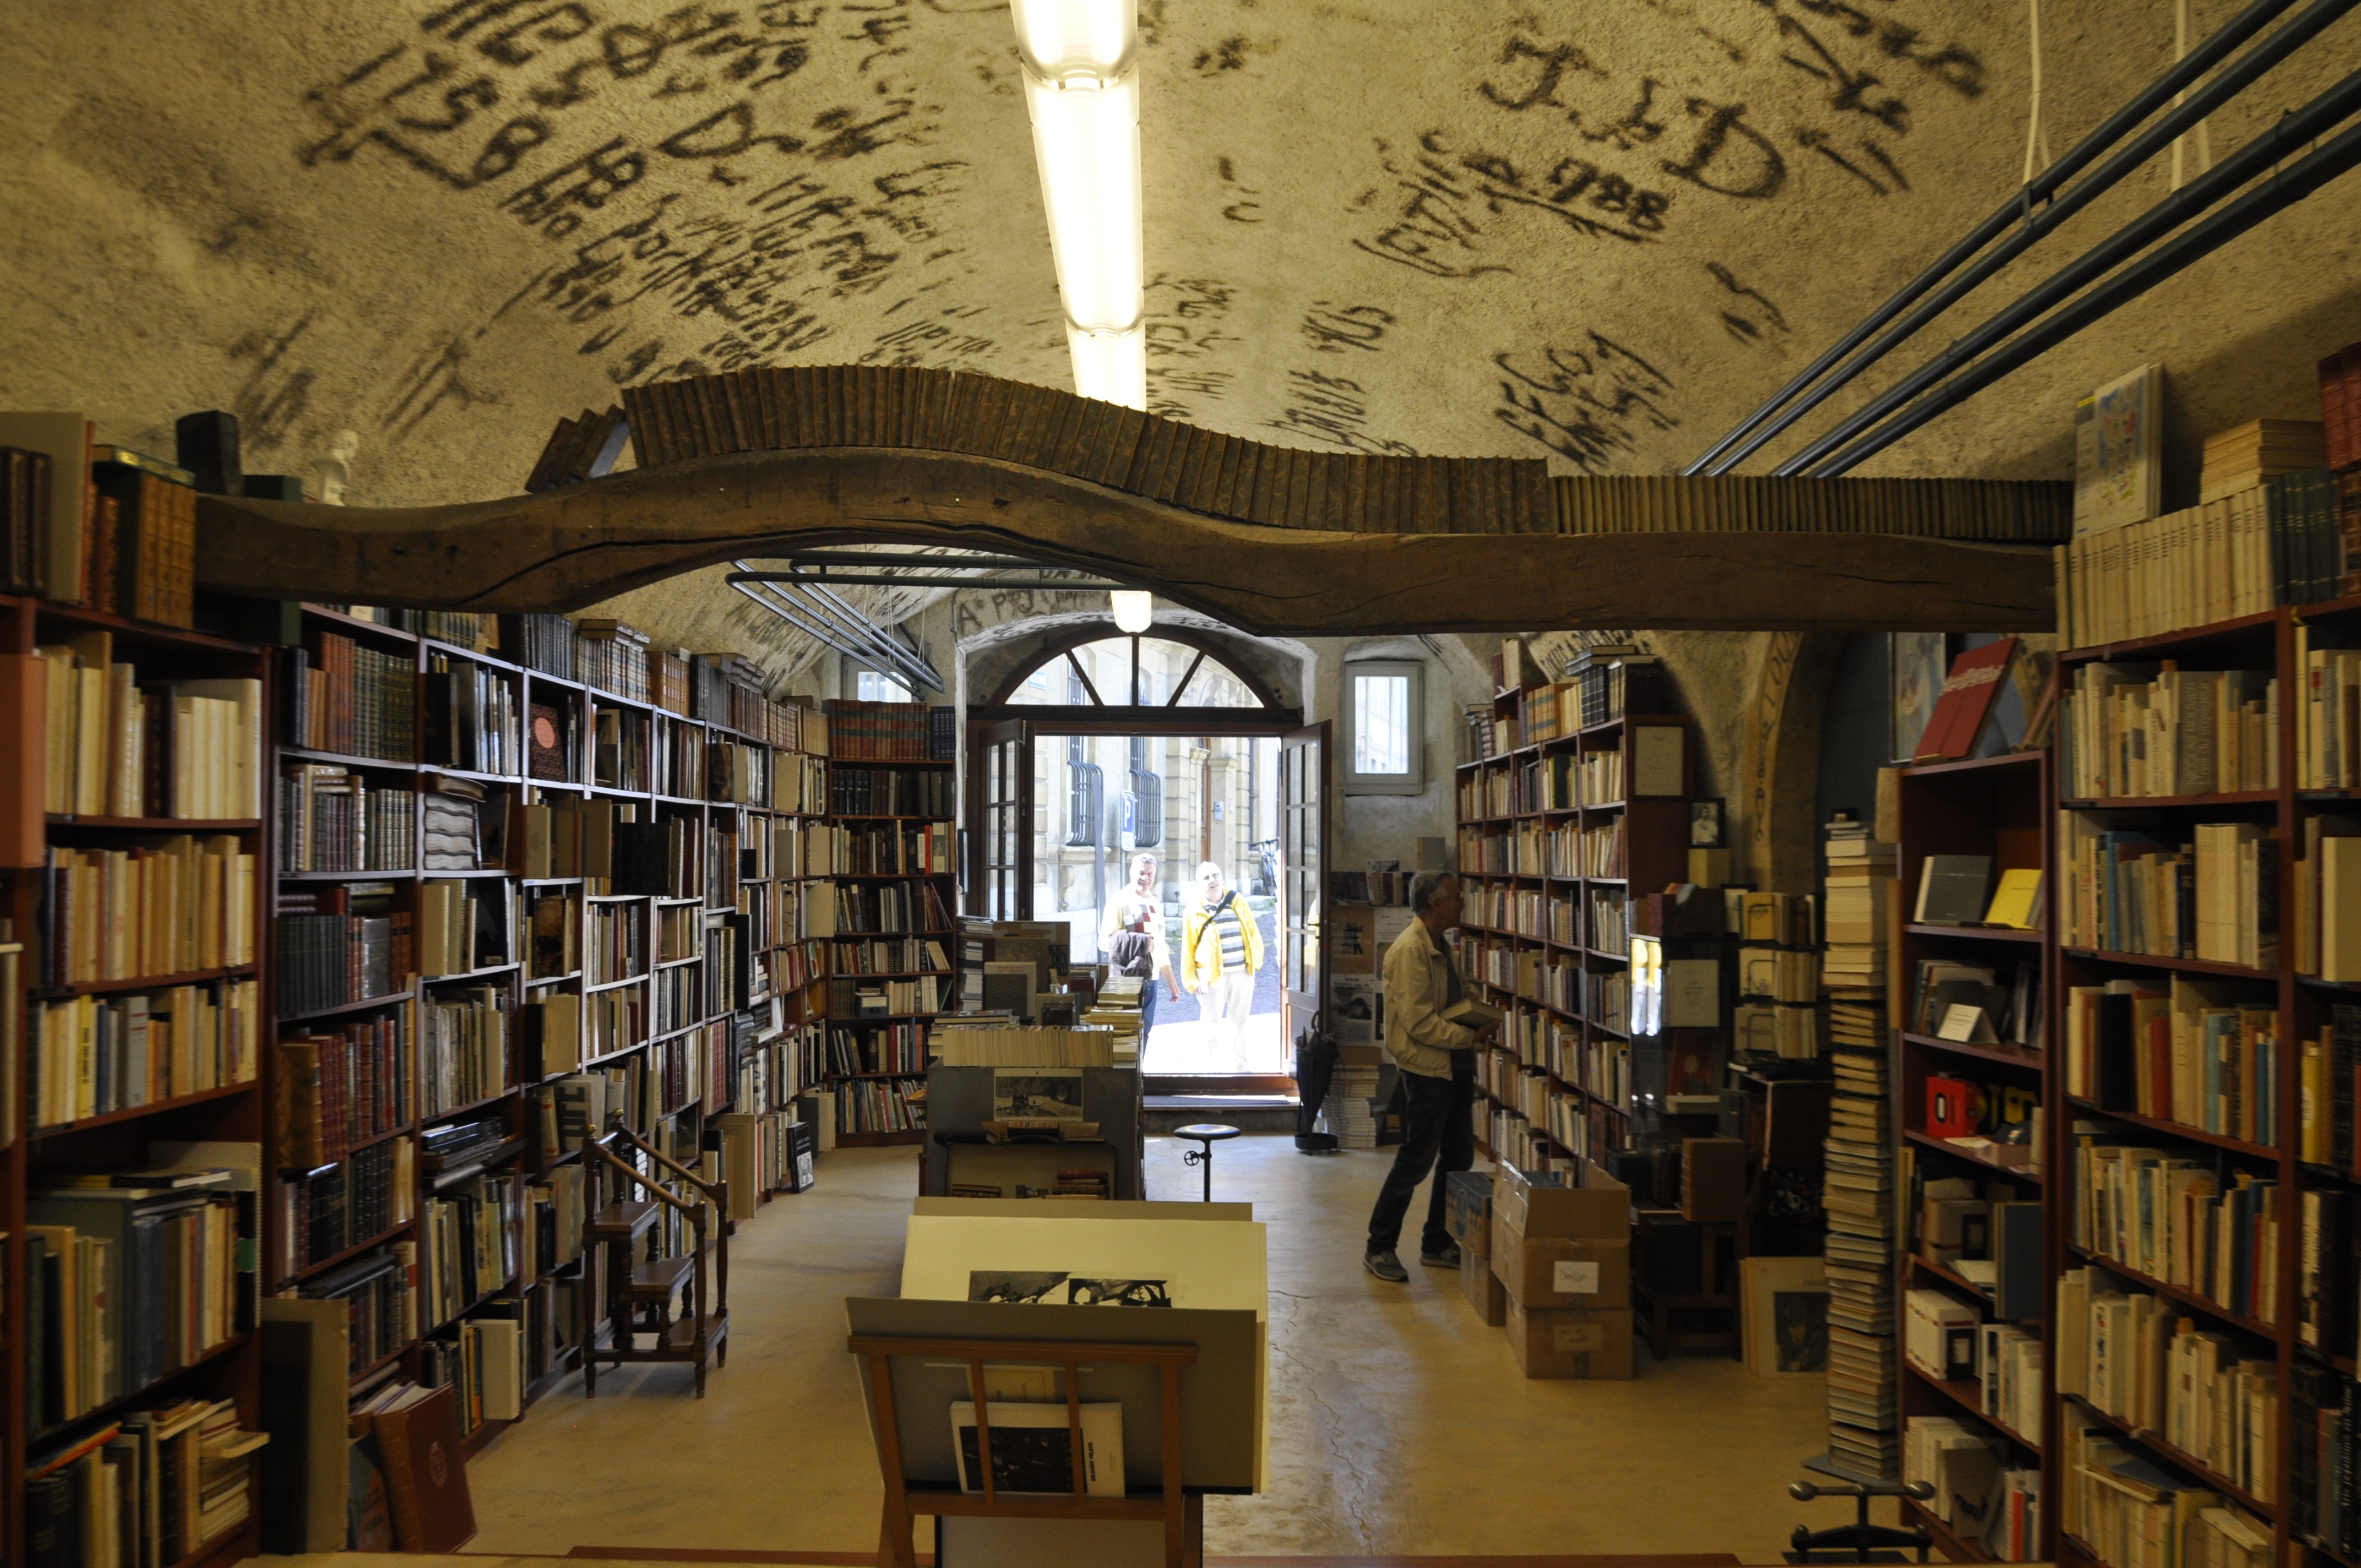
book, building, old, reading, interior design, library, books, tourist attraction, public library, client, the book store, bookselling